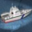
Label: ship